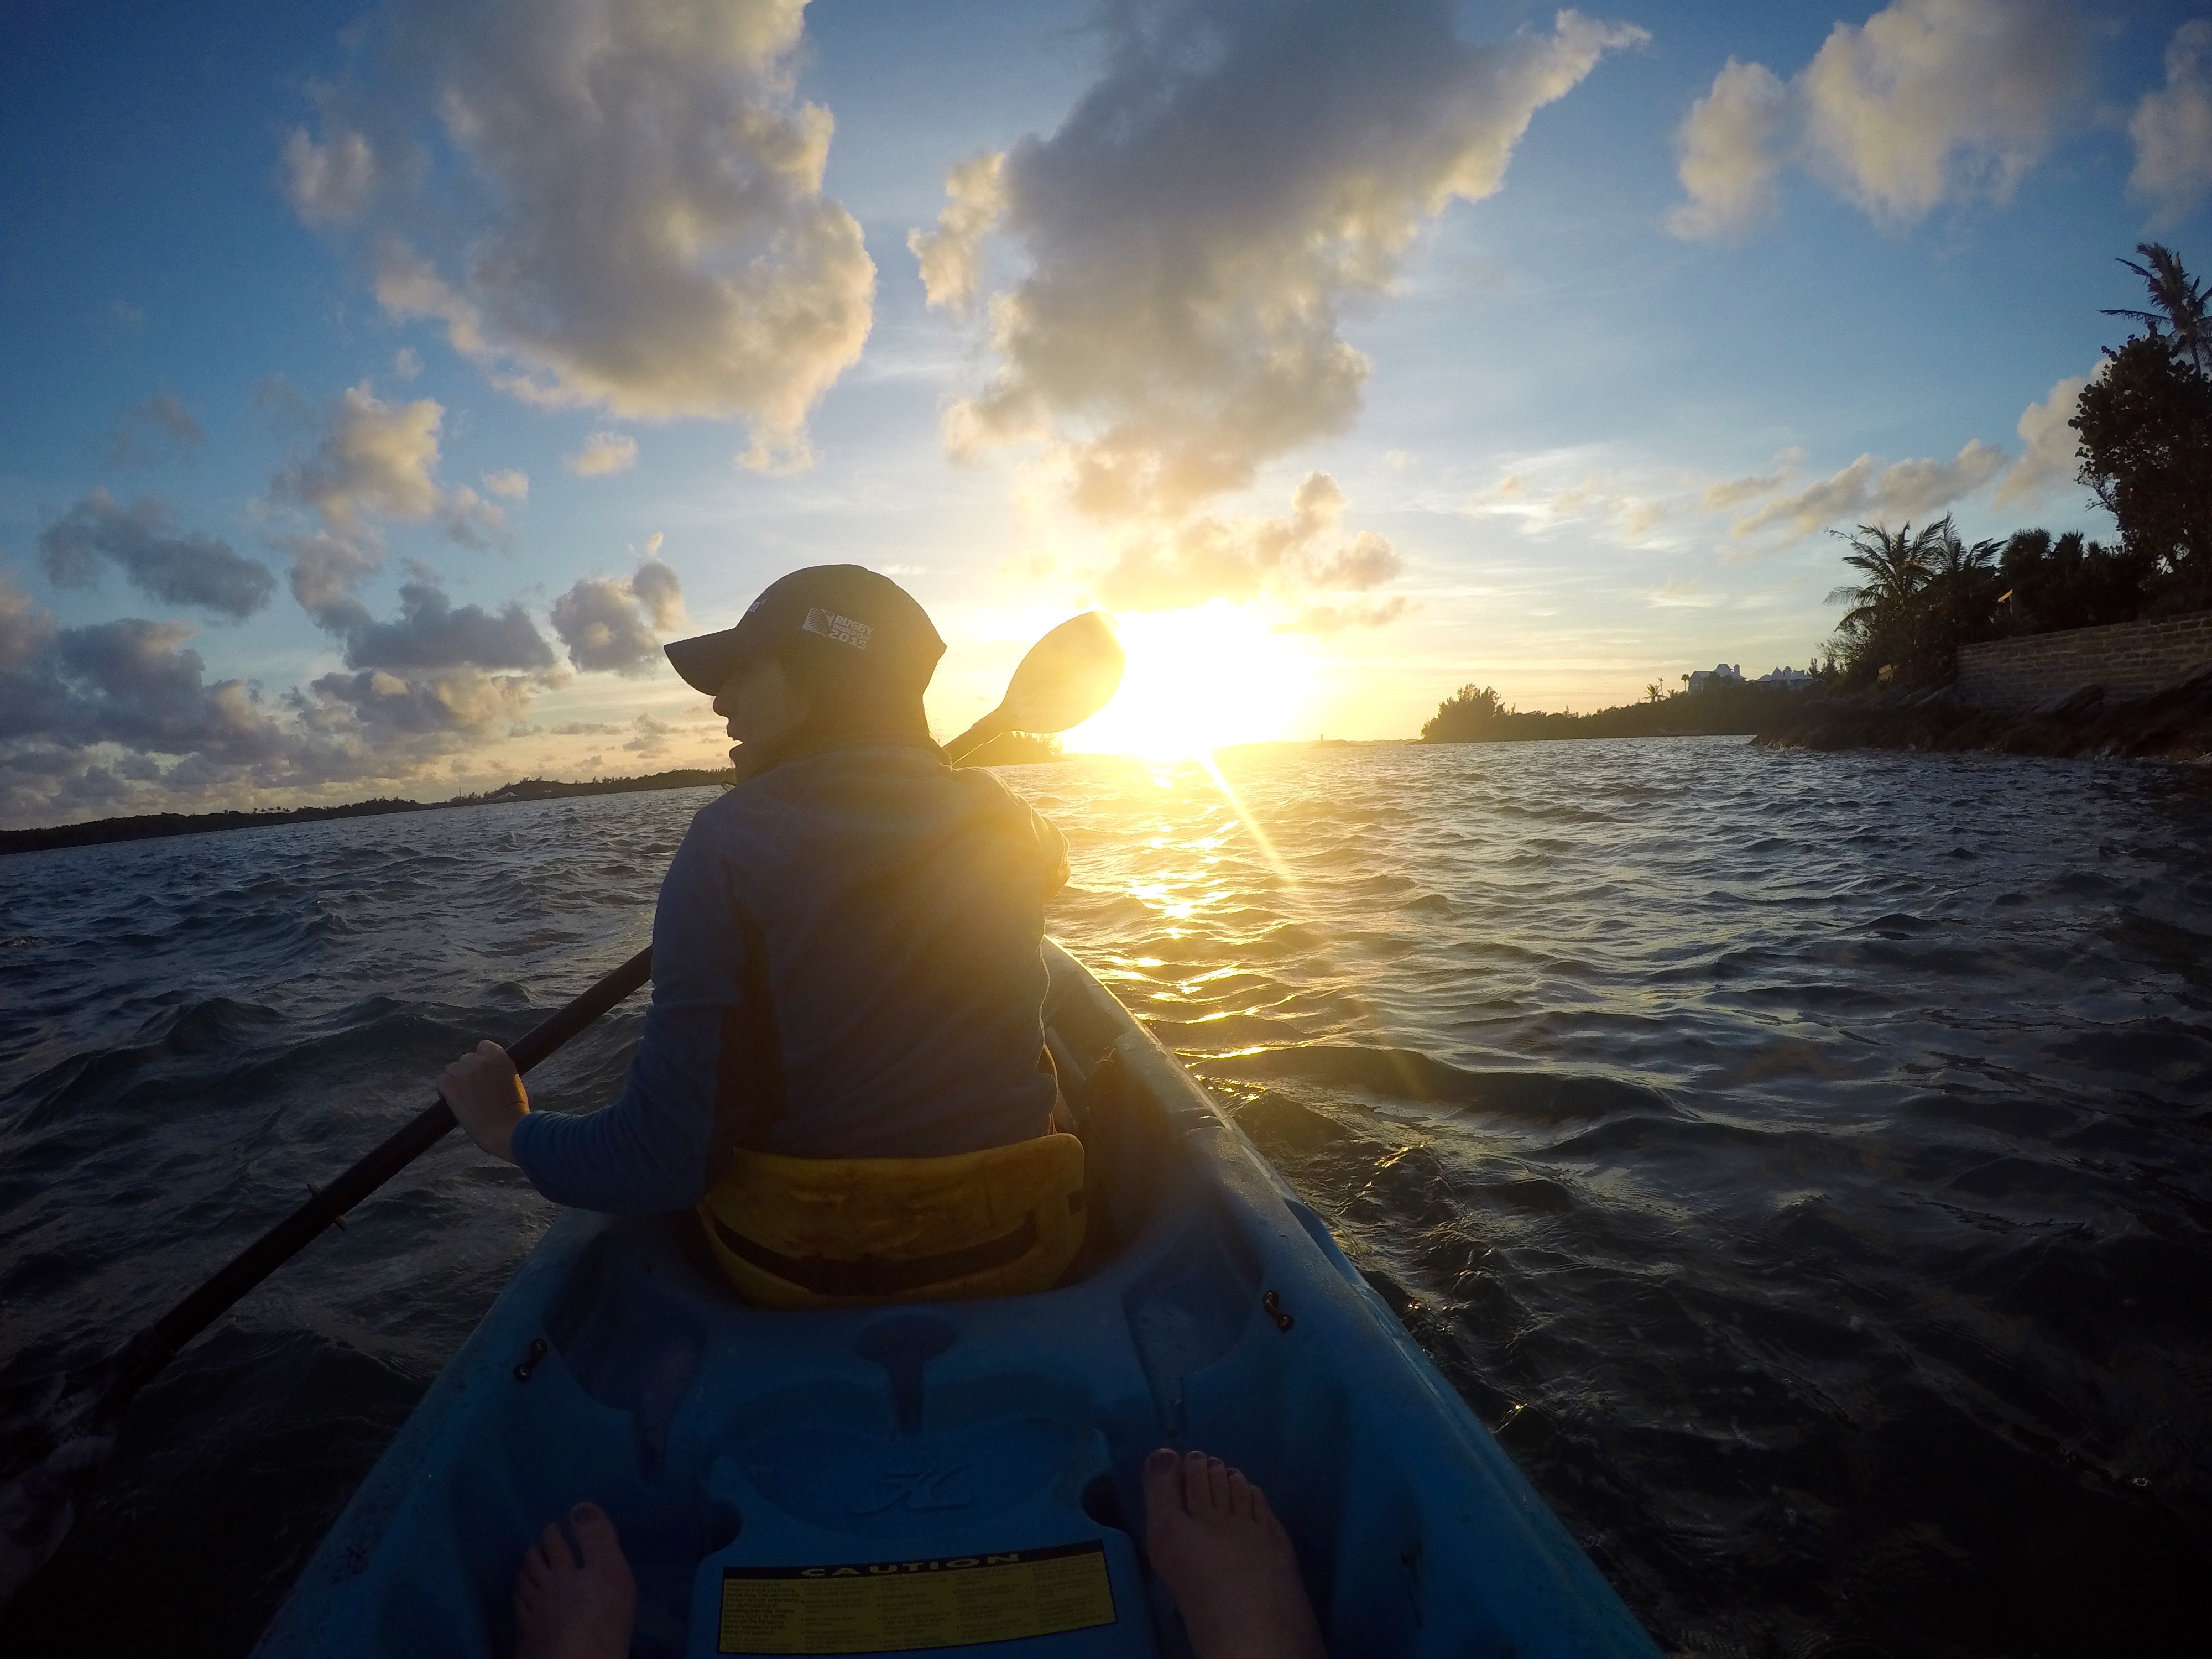
sea, ocean, sunset, boat, paddle, vehicle, kayak, sports equipment, boating, kayaking, watercraft, sea kayak